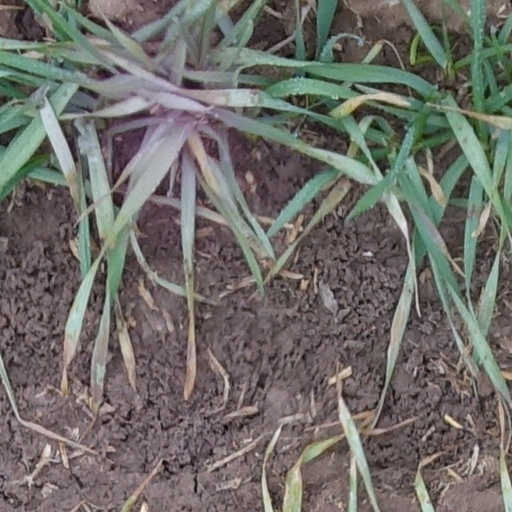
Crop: wheat